Yathrakkoduvil

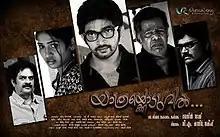

Yathrakkoduvil ("English:At the end of the journey") is a Malayalam movie starring Sreejith Vijay and Thilakan among others. It is directed by Basil Zac. The movie was released on 11 January 2013